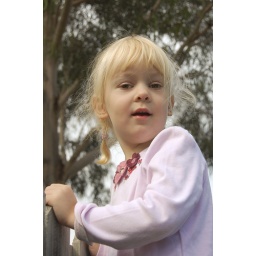
Watching some building in the next door neighbour's back yard.